Kai Twilfer

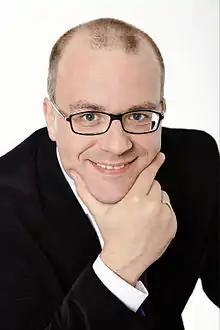
Kai Twilfer

Kai Henrik Twilfer (born 1976, Gelsenkirchen, West Germany) is a German merchant and author.